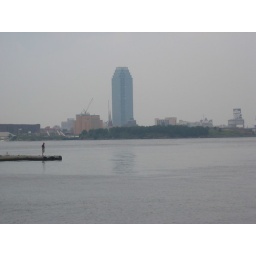
Random guy standing in the middle of East River. Eventually meeting the plane that docked.